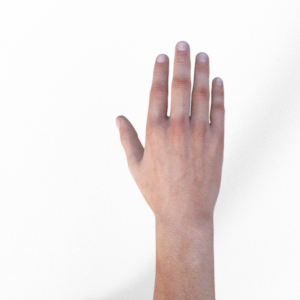
Label: paper